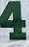
Number: 4